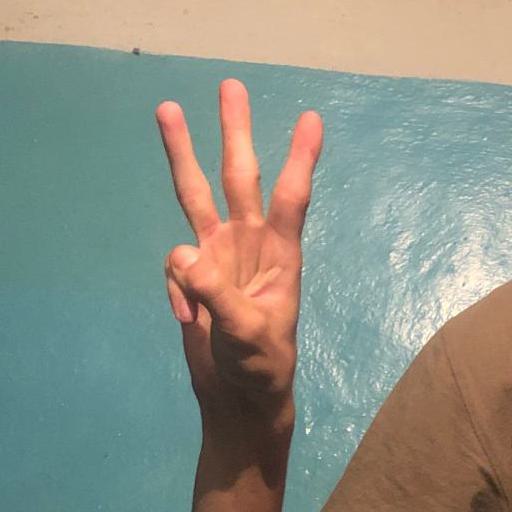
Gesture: three